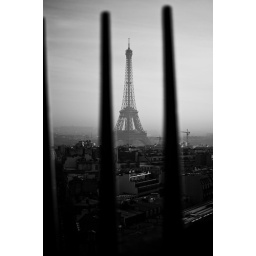
Black and white sunset shot of the Eiffel tower from the Arc de Triomphe in the winter. Shot in Paris 2009